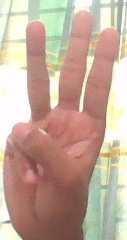
ASL sign: W